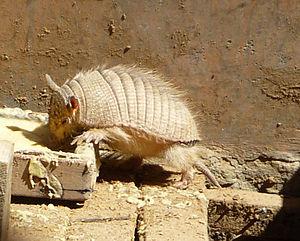
Le Tatou des Andes est une espèce de tatous de la sous-famille des Euphractinae. Il a été décrit par Michael Rogers Oldfield Thomas en 1894. Il est parfois aussi appelé en français Tatou à neuf bandes, peut-être par erreur dans la mesure où cette dénomination désigne plutôt un de ses cousins proches ː Dasypus novemcinctus. Il est nommé localement quirquincho andino ou bien armadillo peludo andino. En anglais, il peut s'appeler Bolivian Hairy Armadillo, ou Hairy Armadillo, ou encore Andean Hairy Armadillo.
La province de La Rioja est une subdivision de l'Argentine située au nord-ouest du pays. Elle est limitée au nord-ouest par le Chili, à l'ouest par la province de San Juan, au sud par la province de San Luis à l'est par la province de Córdoba et au nord par la province de Catamarca.
Catamarca est une province du nord-ouest de l'Argentine. Elle est entourée des provinces de Salta au nord, Tucumán et Santiago del Estero à l'est, Córdoba au sud-est, et La Rioja au sud. À l'ouest, elle est contiguë au Chili.